1987 1000 km of Monza

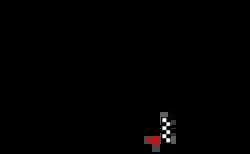
Layout of the Autodromo Nazionale di Monza (1976-1993)

The 1987 1000 km di Monza was the third round of the 1987 World Sports-Prototype Championship. It took place at the Autodromo Nazionale Monza, Italy on April 12, 1987.